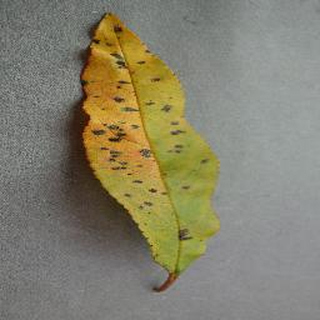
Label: peach_bacterial_spot